Tanduqiao station

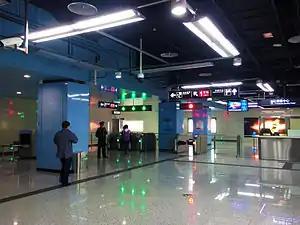

Tanduqiao Station, is a metro station of Line 1, Wuxi Metro. It started operations on 1 July 2014.